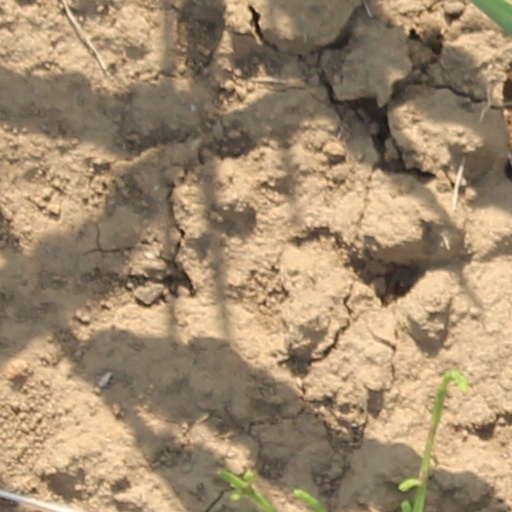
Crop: wheat